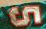
Number: 5